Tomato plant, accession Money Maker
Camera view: vertical (180 deg); turntable rotation: 210 degrees
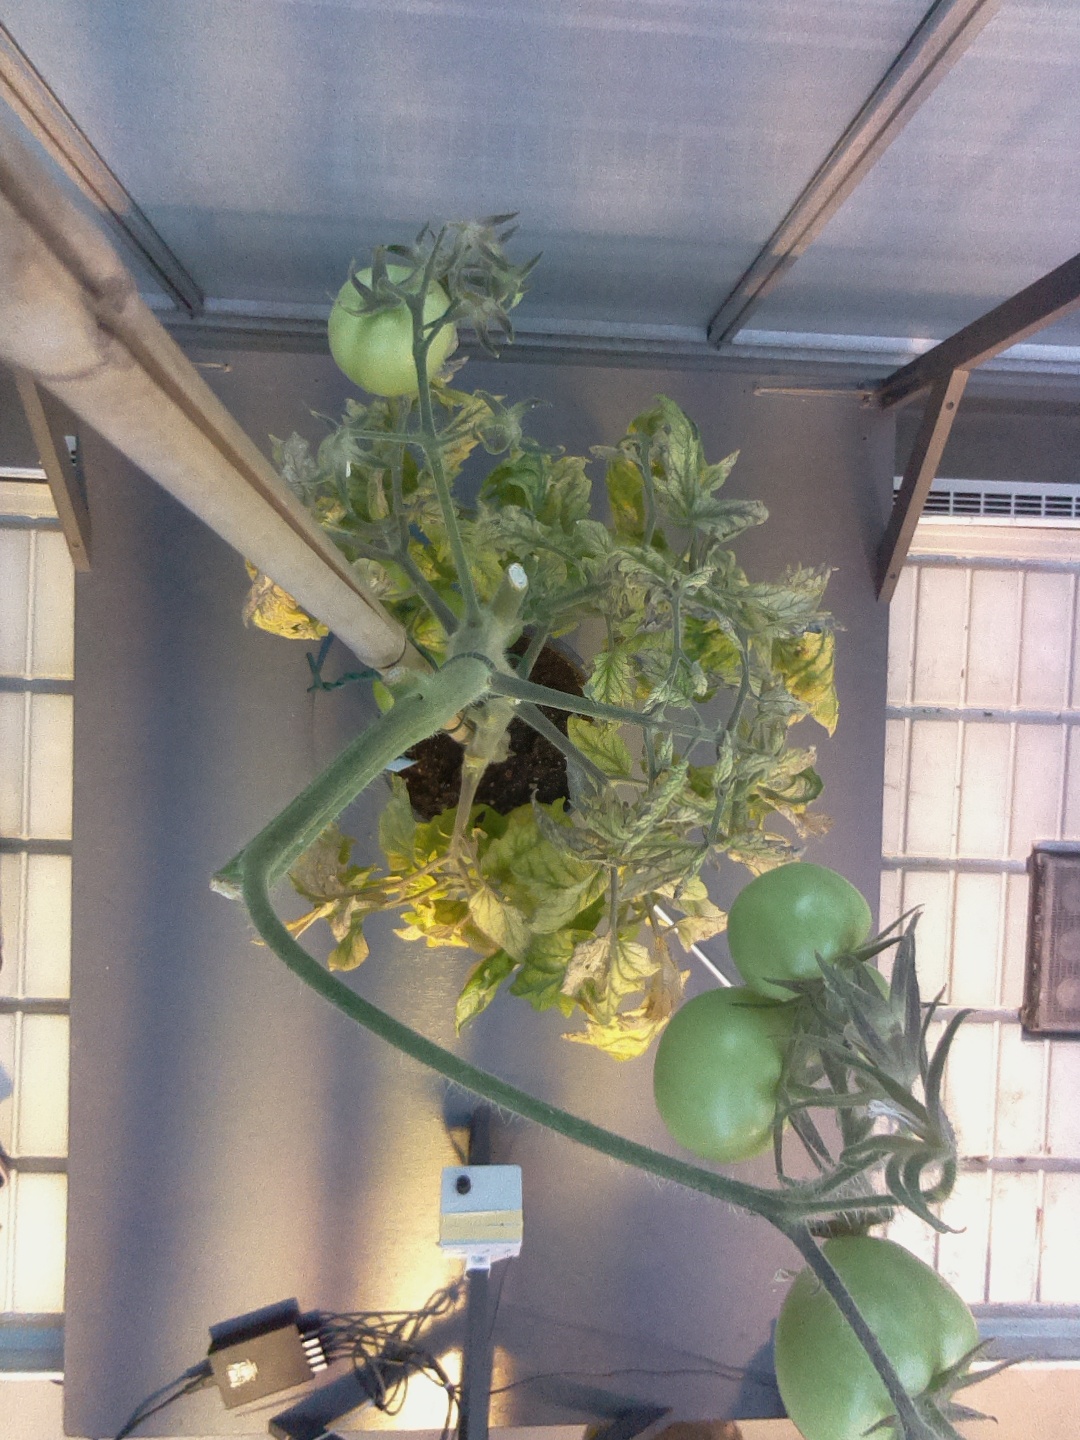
BBCH growth stage 79: 90% -100% of final fruit size